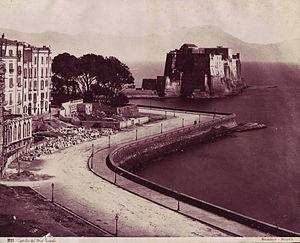
La Via Partenope est une rue de Naples, prolongeant la Via Caracciolo, avec laquelle elle constitue le front de mer de la ville et du district de San Ferdinando.